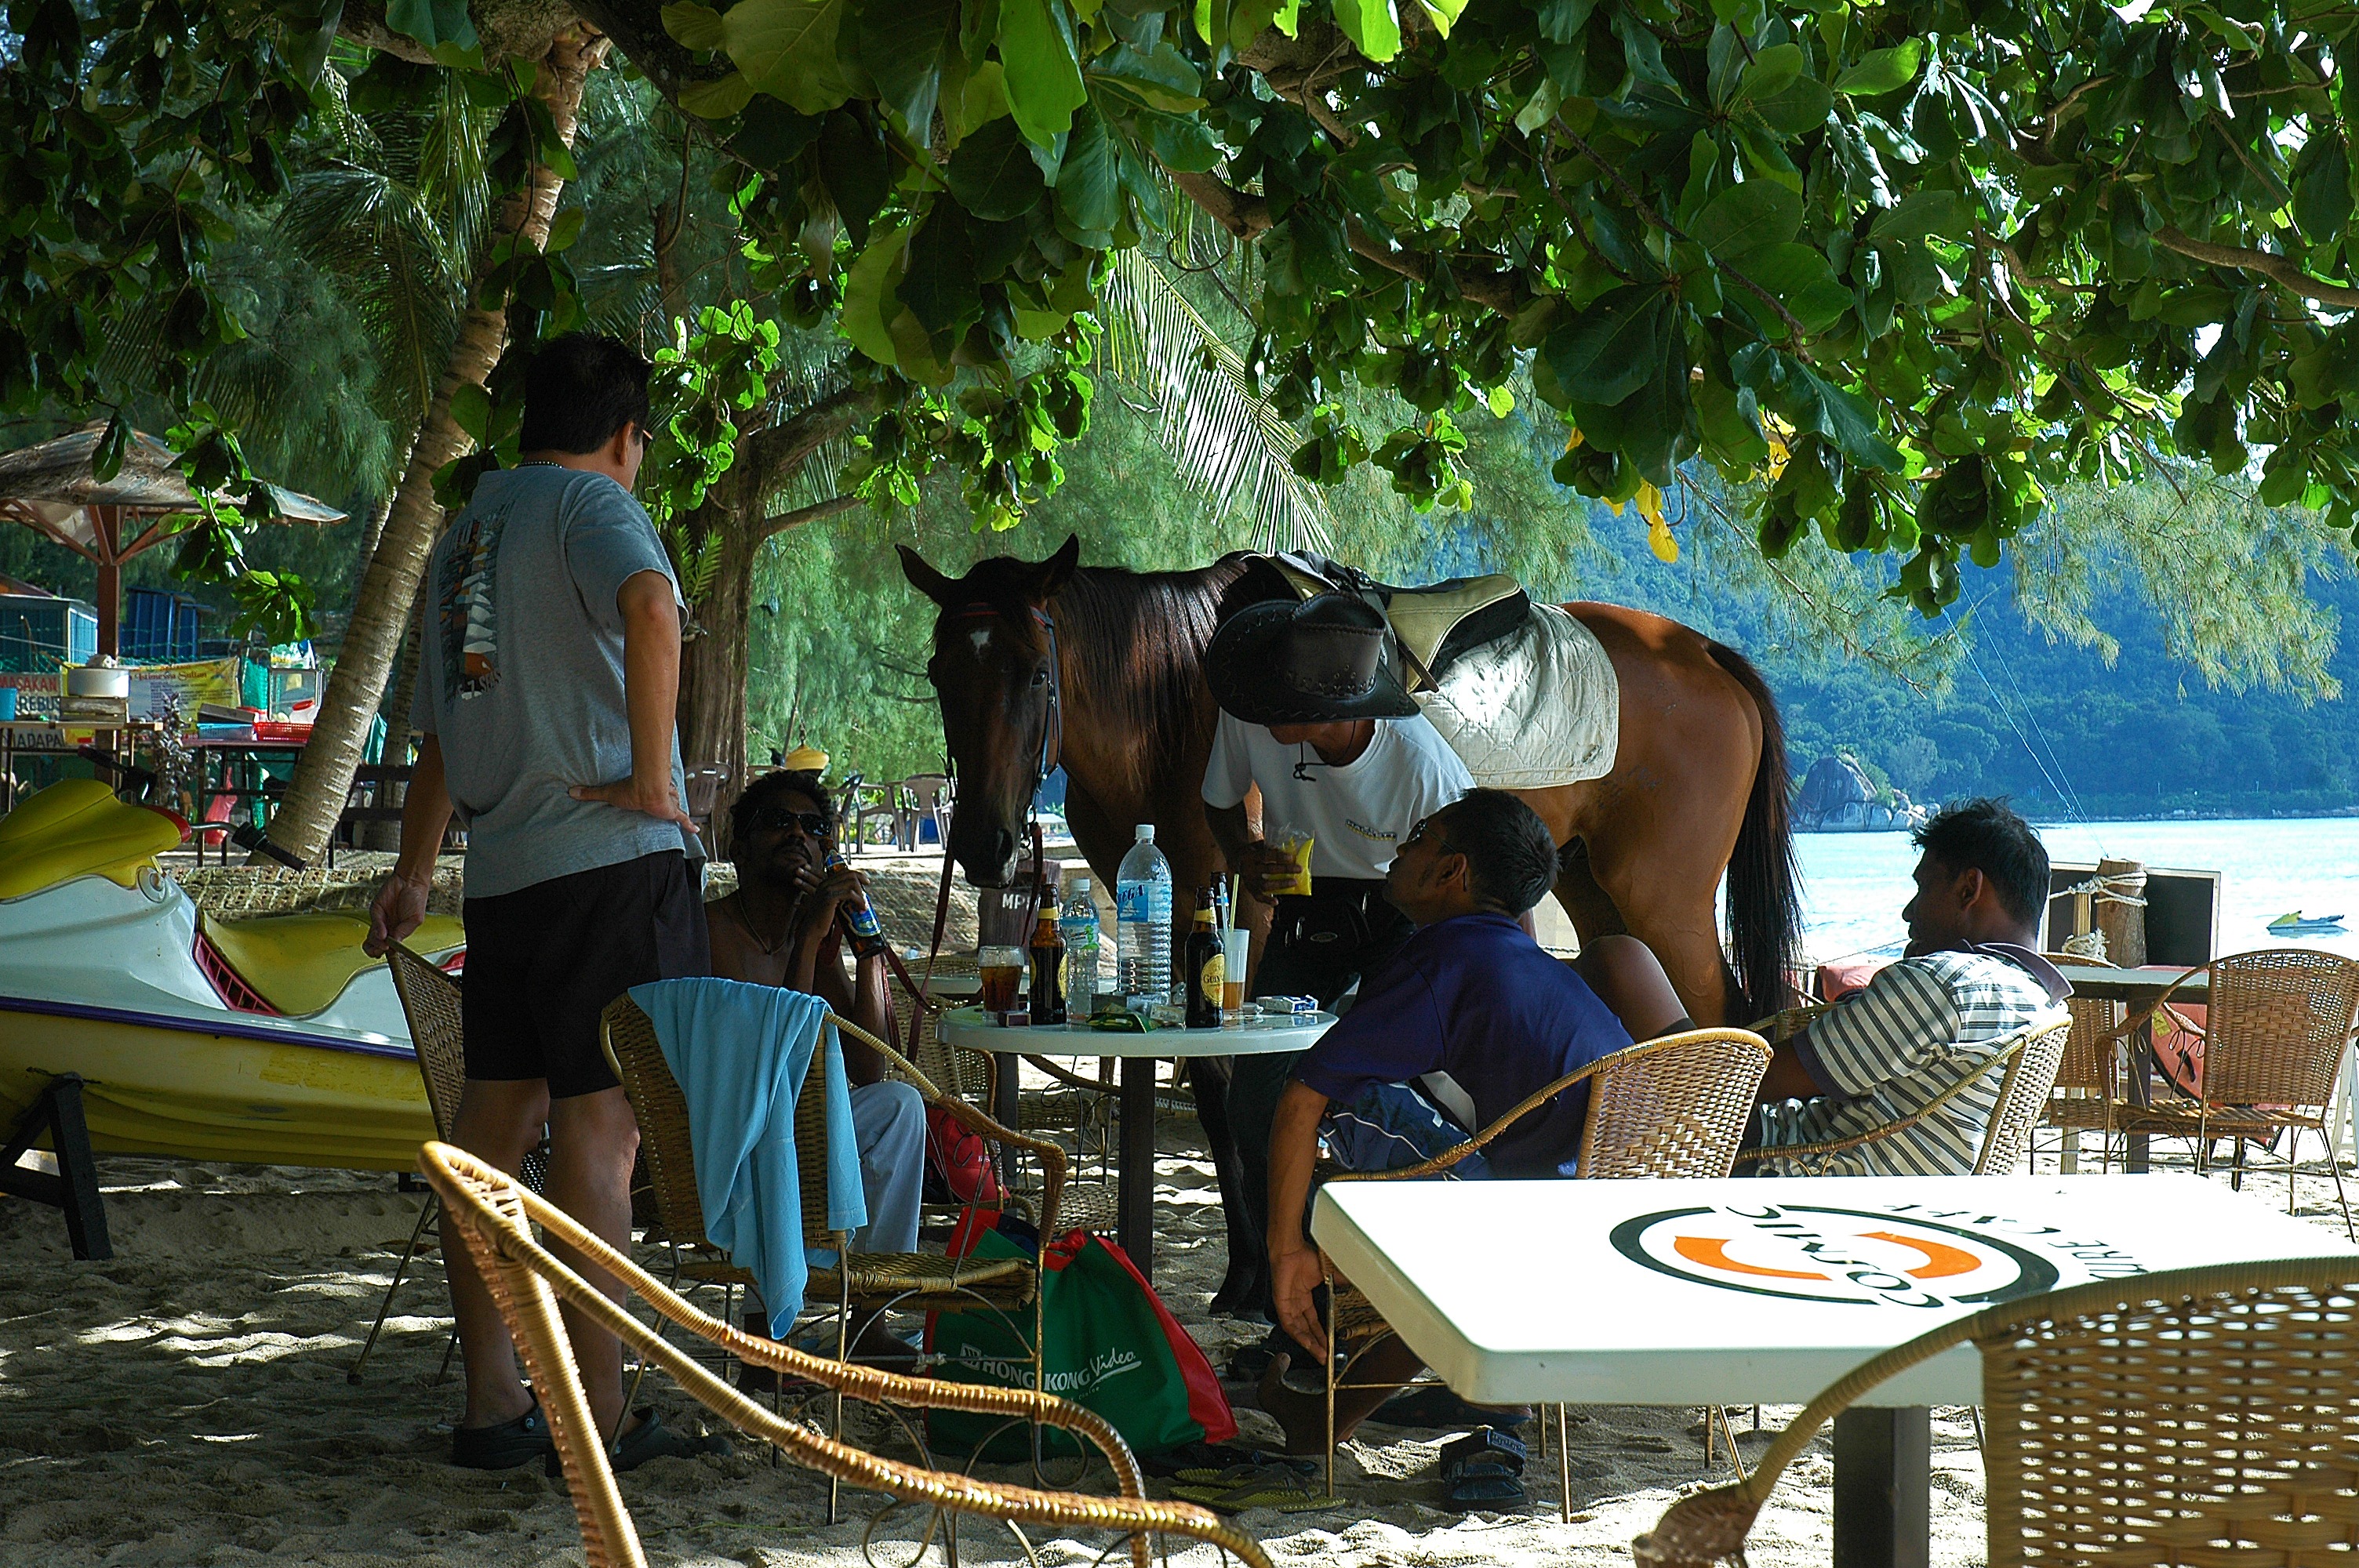
beach, vacation, horse, tourism, leisure, malaysia